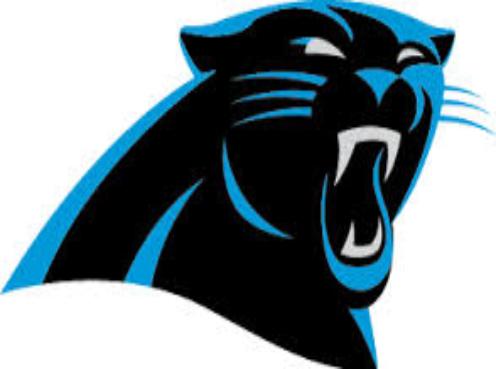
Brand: Carolina-2
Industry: Others